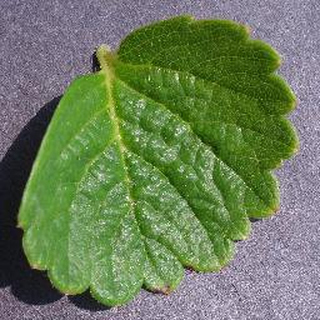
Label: healthy_strawberry